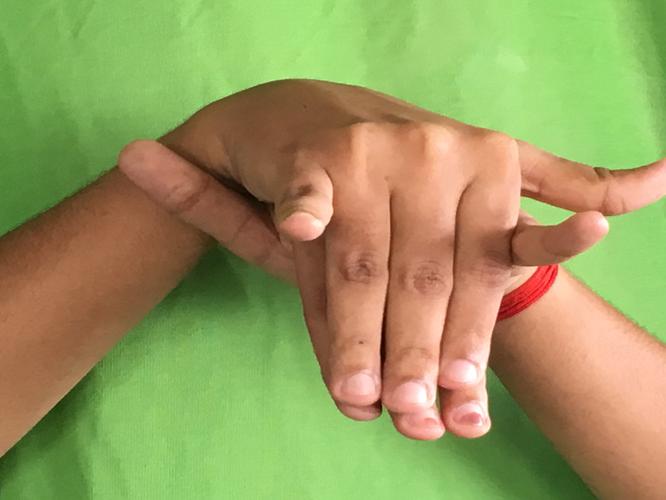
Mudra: Varaha
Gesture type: double_hand